Orbea variegata

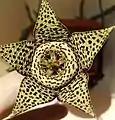

The flowers may show regular (banded) markings, or irregular ones. They have five pointed or blunt lobes surrounding a central, pentagonal annulus (corona). The flowers may have a faint carrion smell to attract potential insect pollinators. The inflorescence stem is 2 to 6 mm long and 0.2 to 0.3 mm in diameter. The inflorescence contains one to five flowers. The flower buds are elongated and pointed at the end, but also flat and rounded. The hermaphrodite flower is radially symmetrical and has five petals. The five sepals are about 9 mm long. The five petals are fused in a flat, basin-shaped manner, and the corolla has a diameter of 5 to 9 cm. The corolla is green on the outside, and the corolla lobes and venation are tinged with red. The inside of the corolla is pale greenish-yellow or light yellowish with a variable pattern of more or less large blackish-purple, crimson, or purple-brown spots and dots. The round or rounded-pentagonal annulus is usually lighter yellow and more finely patterned. The margin is recurved, the surface warty, and transversely wrinkled on the inside. The corolla tube encloses the corona. Flowering occurs from late summer to early fall.